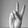
ASL letter: V